Bavarian G 3/4 H

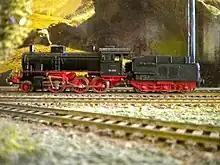
Model of a Bavarian G 3/4 H in DRG livery

Numbers 54.1534, 1548, 1550, 1559, 1589 and 1663 remained in Austria after the war. The ÖBB added them to their fleet and ran them as ÖBB Class 654. All engines in this class were retired by 1957. Number 654.1663 was reassigned in 1956 as an industrial locomotive in the main workshop at Simmering, where it received the number 913.502.